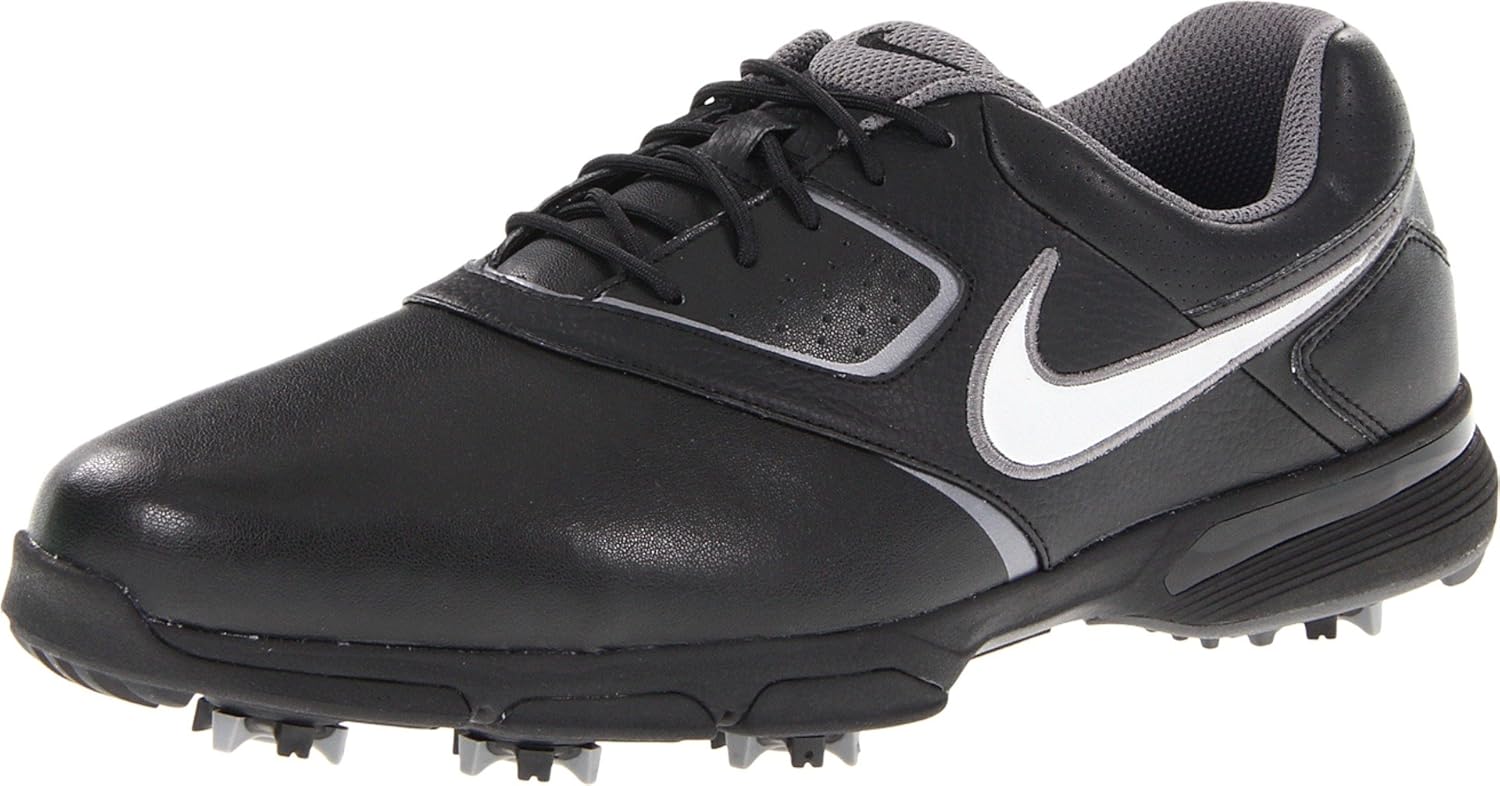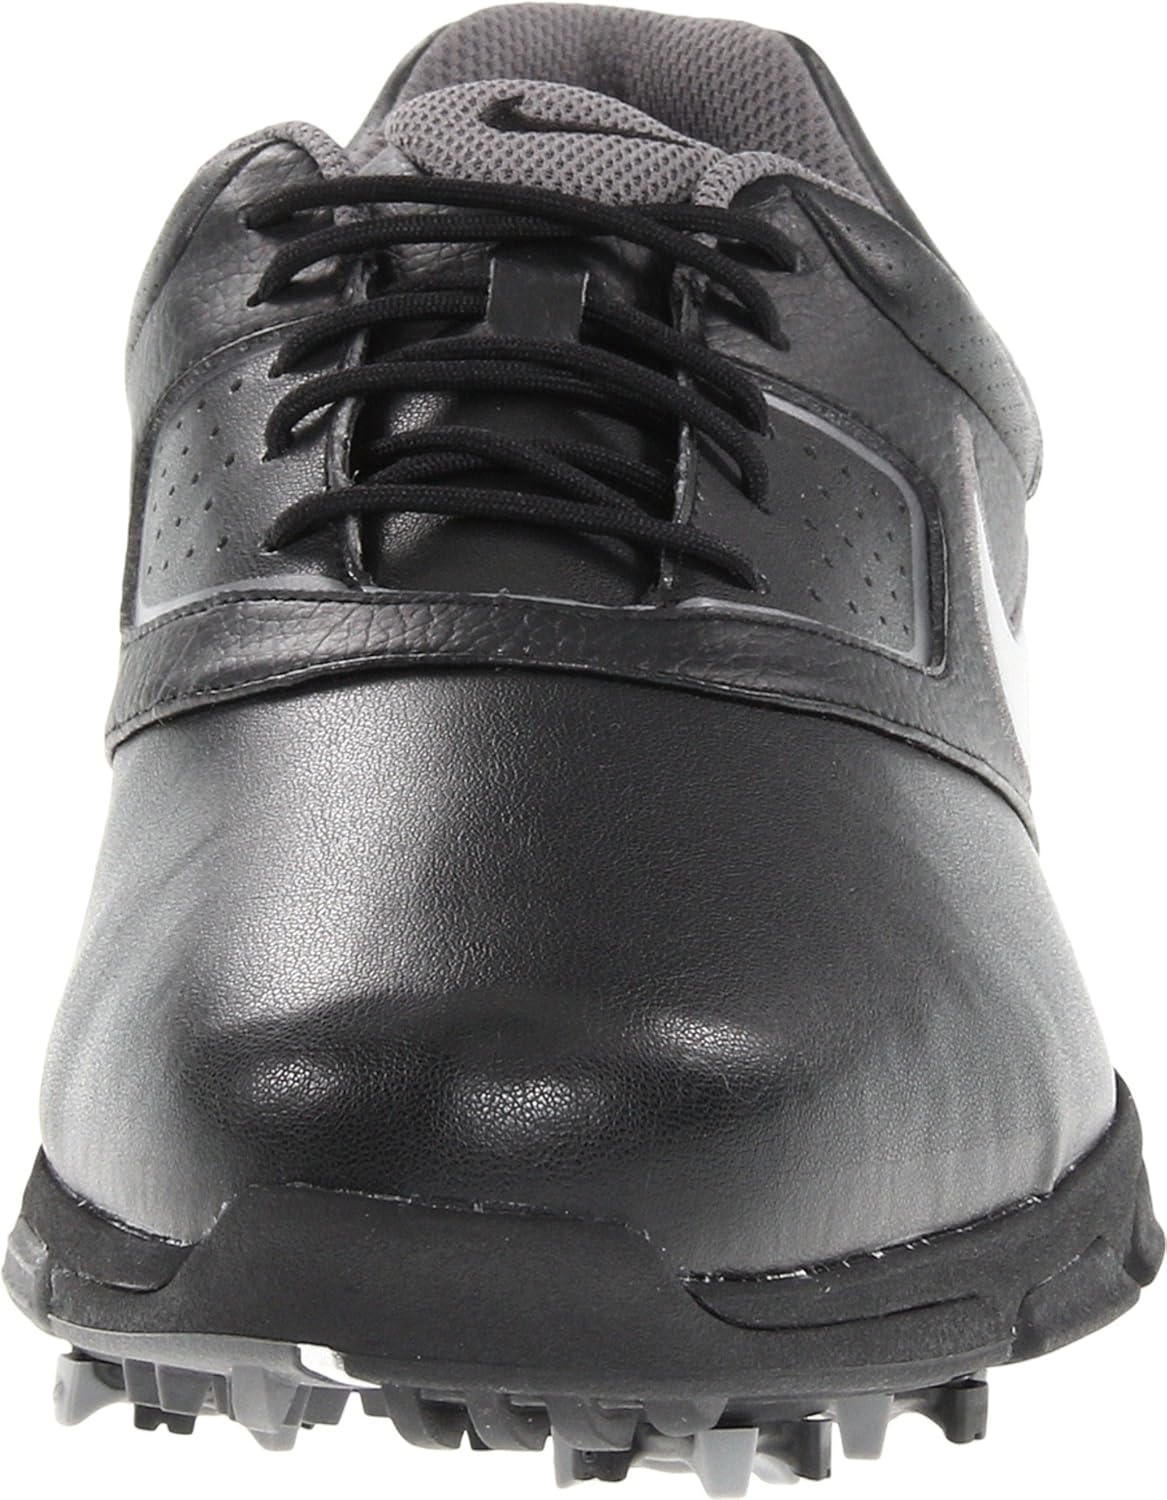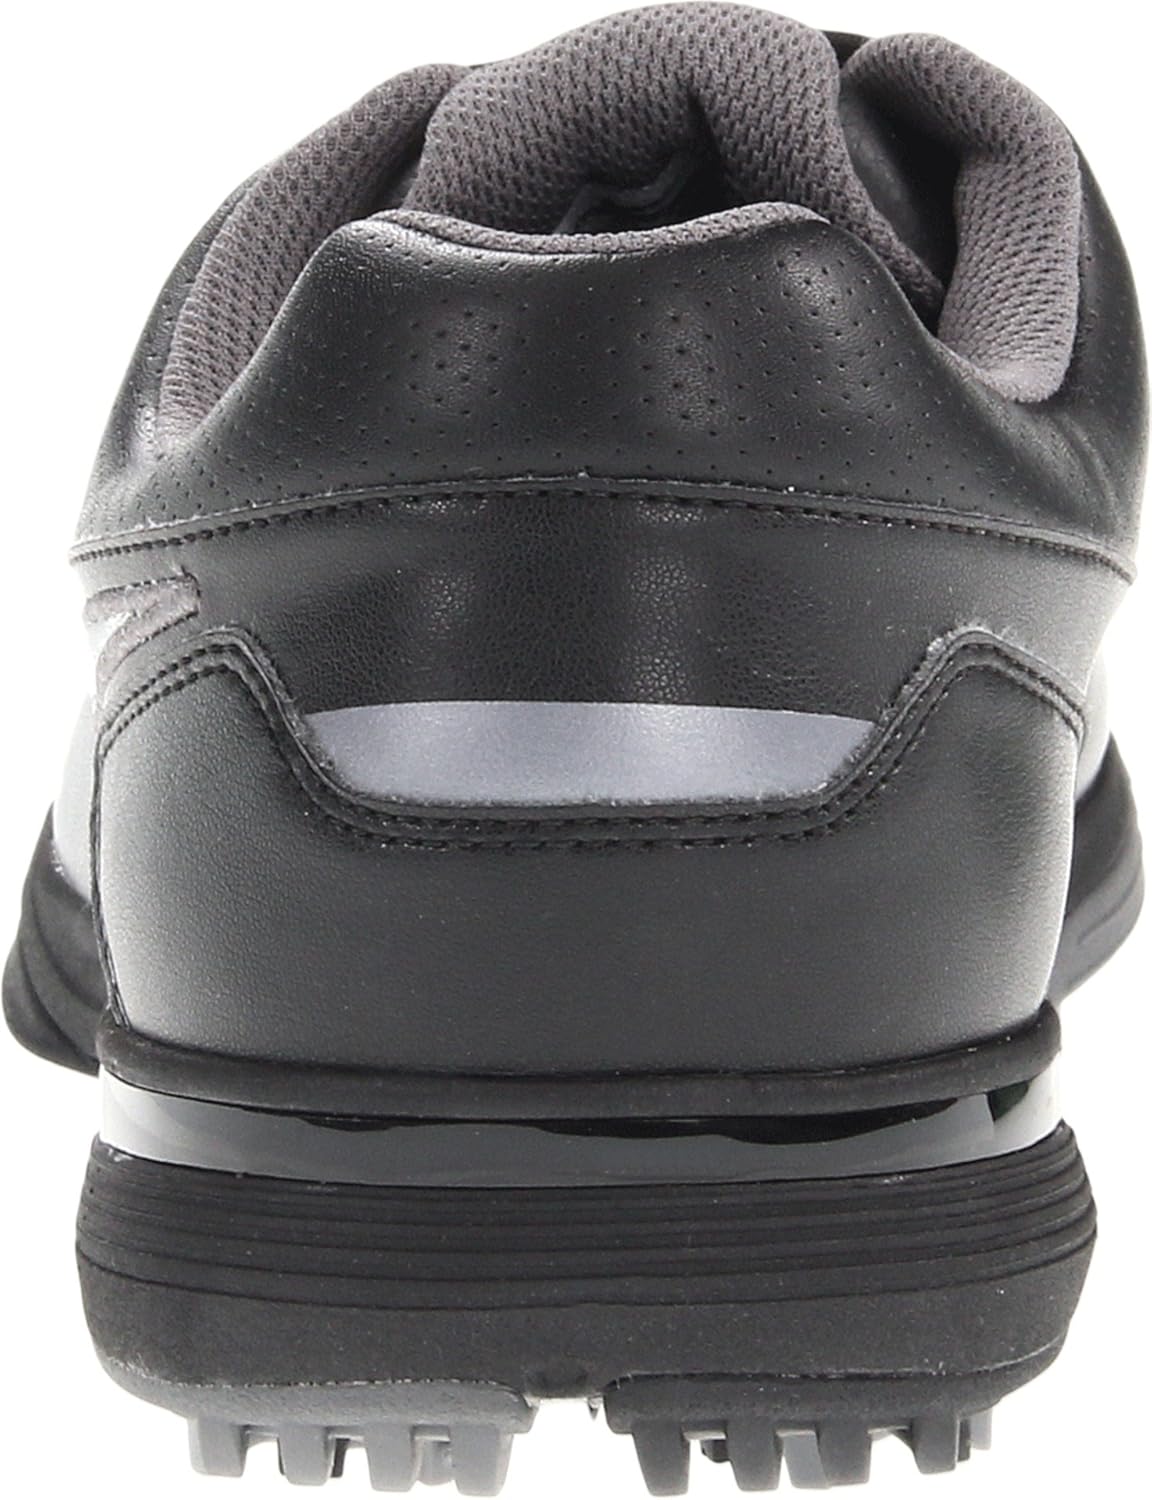
NIKE Golf Men's NIKE Heritage III Wide Golf Shoe, Black/Metallic Silver/Metallic Dark Grey, 9.5 2E US
Category: AMAZON FASHION
Nike Golf is passionately dedicated to ushering in the future of this great sport by developing groundbreaking innovations that enable athletes to perform at their physical and mental peak. We believe that your footwear is the foundation of every shot and have developed many styles to deliver comfort while promoting better balance, weight transfer and power through impact. Nike Golf footwear offers an ergonomic design that supports ideal natural motion and flexibility, and golf specific lug patterns for penetrating traction, lateral support and walking comfort.
Features: 100% Synthetic leather | Imported | Rubber sole | Nike